Alejandro Kusanovic

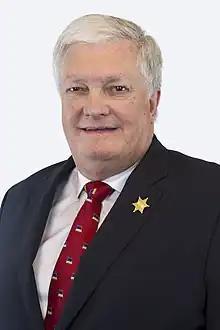

Alejandro Juan Kusanovic Glusevic (born 16 December 1960) is a Chilean politician who is currently serving as senator.